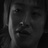
Emotion: happy